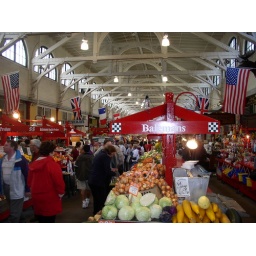
Carol in the red marvelling at the fruits and vegetables. I was less impressed.